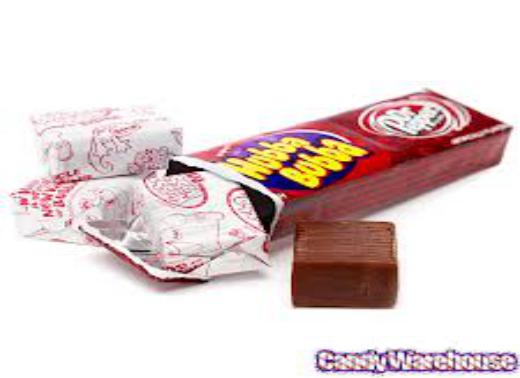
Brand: Hubba Bubba
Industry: Food